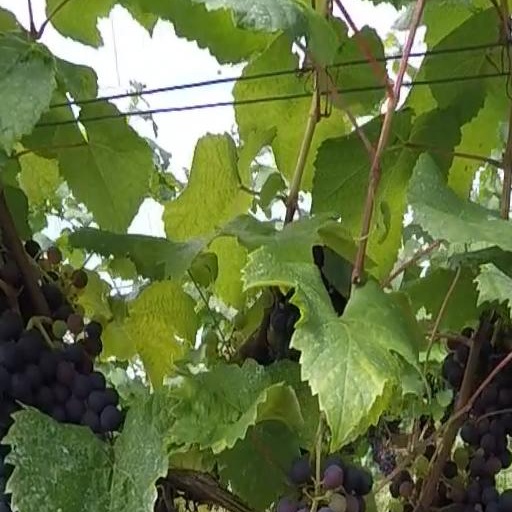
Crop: grape